Heat

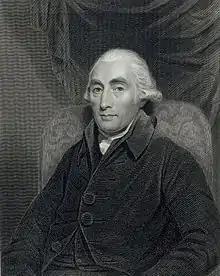
Joseph Black

In 1748, an account was published in "The Edinburgh Physical and Literary Essays" of an experiment by the Scottish physician and chemist William Cullen. Cullen had used an air pump to lower the pressure in a container with diethyl ether. The ether boiled, while no heat was withdrawn from it, and its temperature decreased. And in 1758 on a warm day in Cambridge, England, Benjamin Franklin and fellow scientist John Hadley experimented by continually wetting the ball of a mercury thermometer with ether and using bellows to evaporate the ether. With each subsequent evaporation, the thermometer read a lower temperature, eventually reaching .